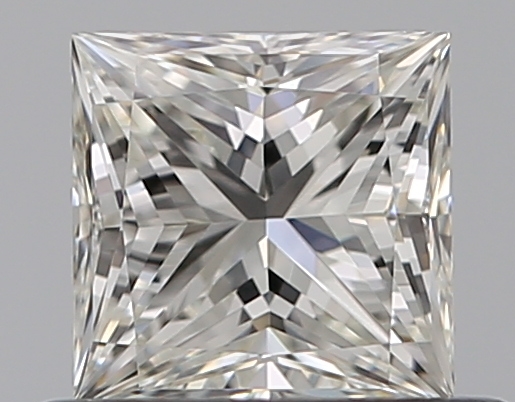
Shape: princess
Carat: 0.5
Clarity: VVS2
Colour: H
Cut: EX
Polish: EX
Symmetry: VG
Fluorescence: N
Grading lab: GIA
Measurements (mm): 4.38 x 4.32 x 3.14